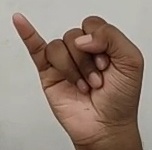
ASL sign: J